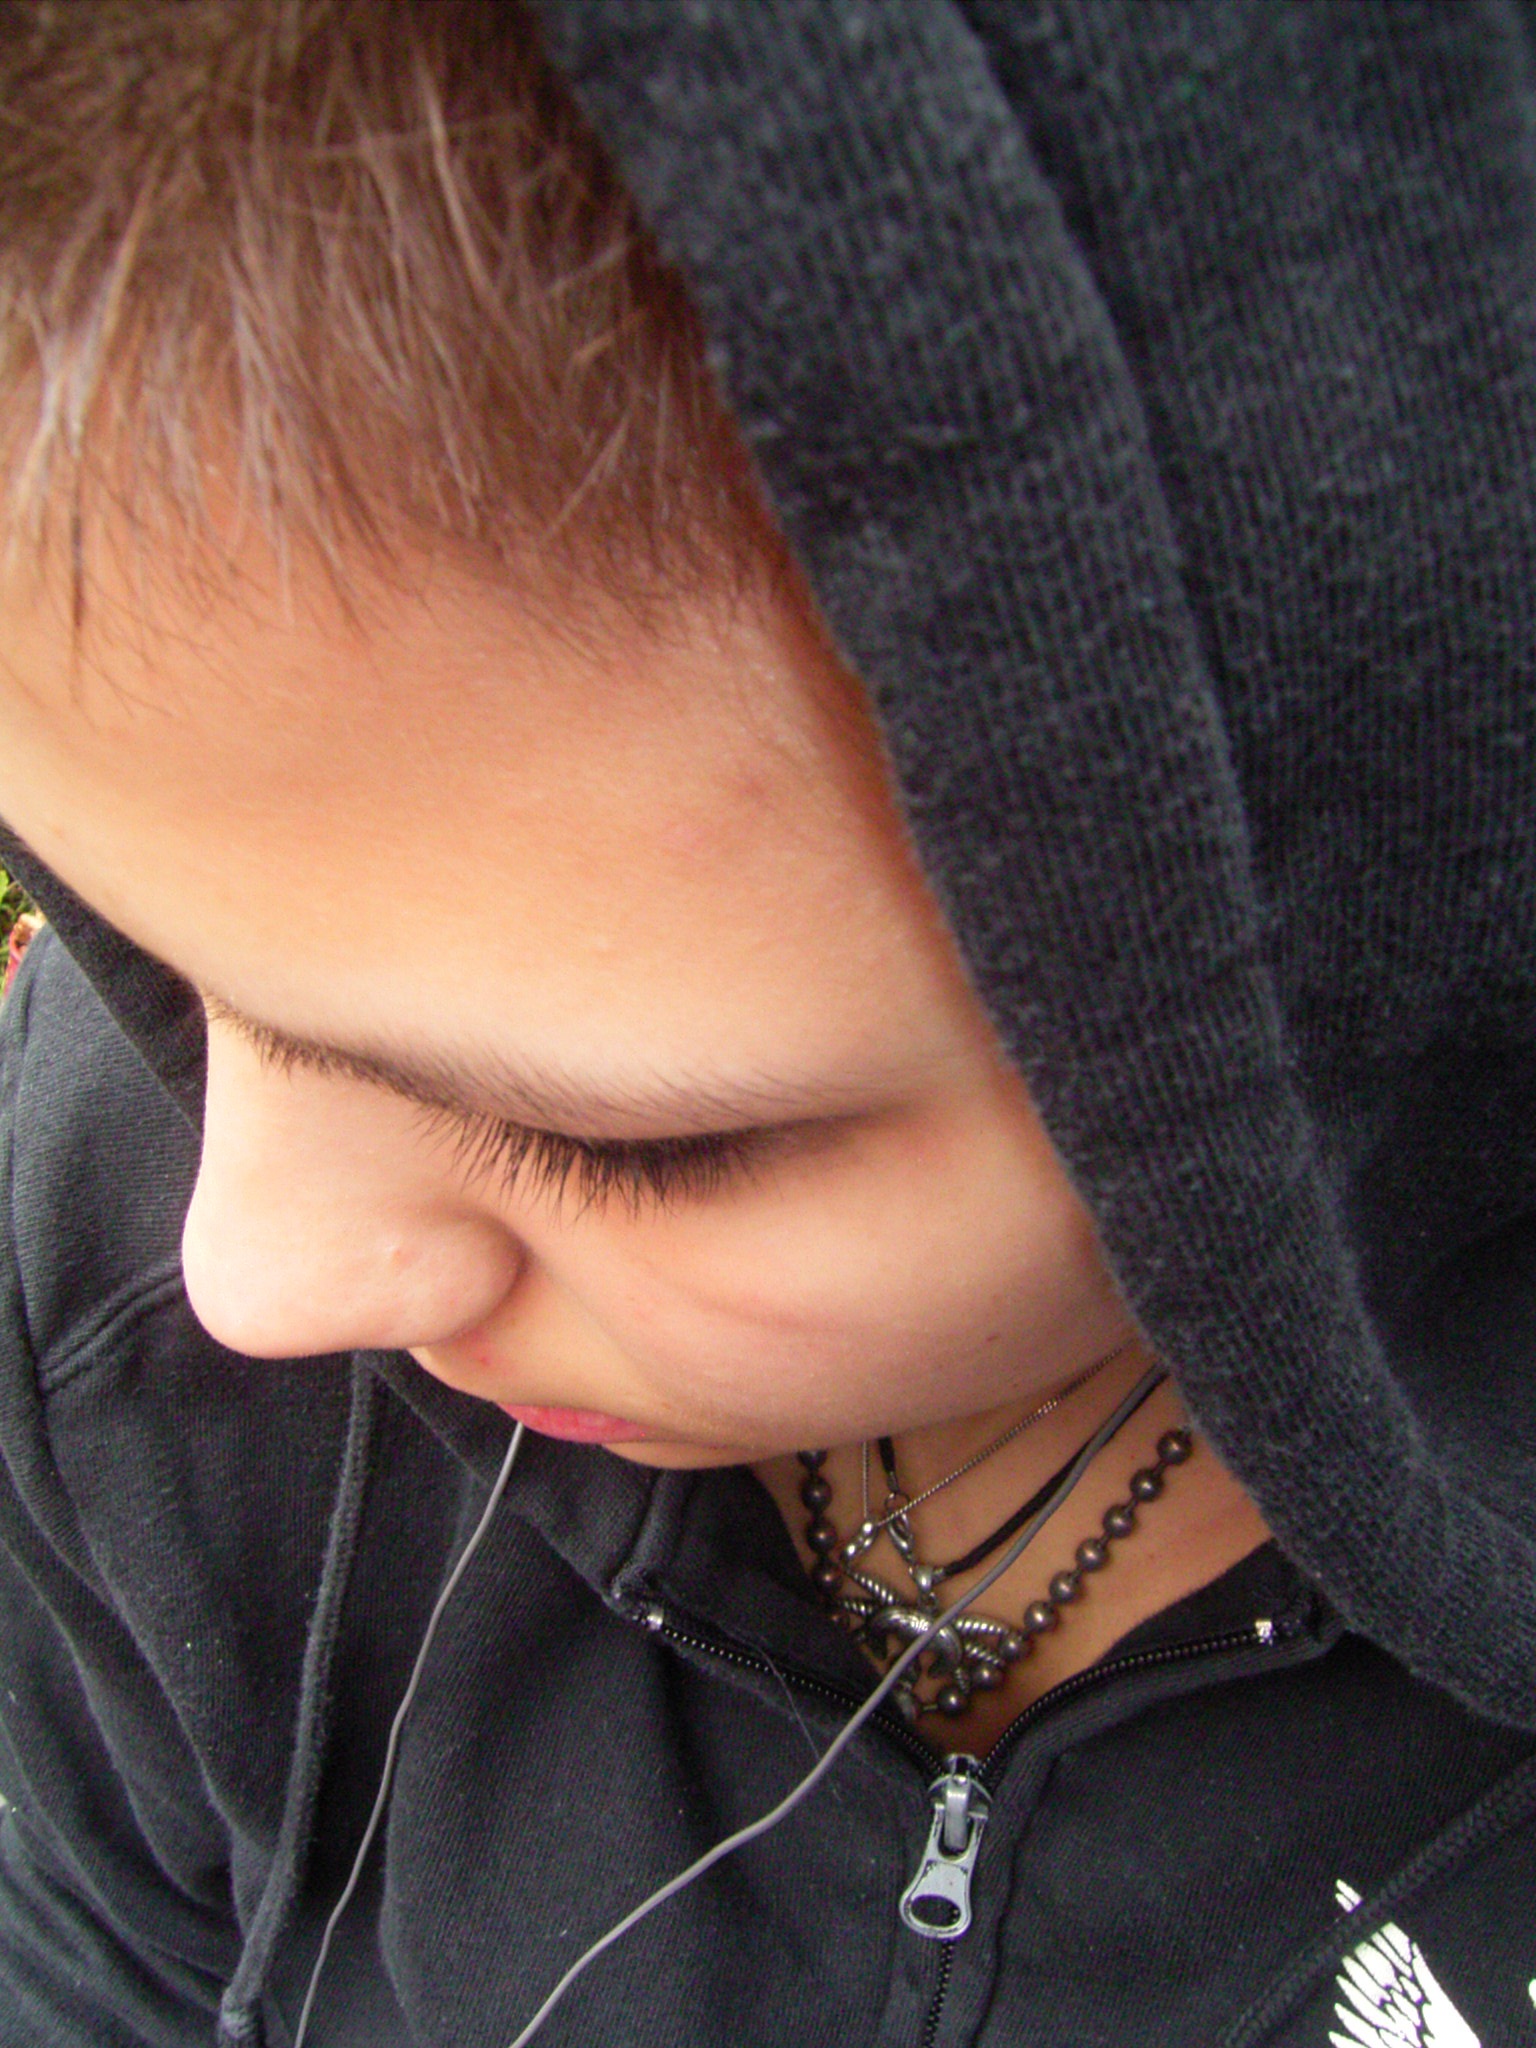
hand, woman, hair, young, youth, human, ear, arm, hairstyle, human body, face, nose, neck, eye, head, organ, fashion accessory